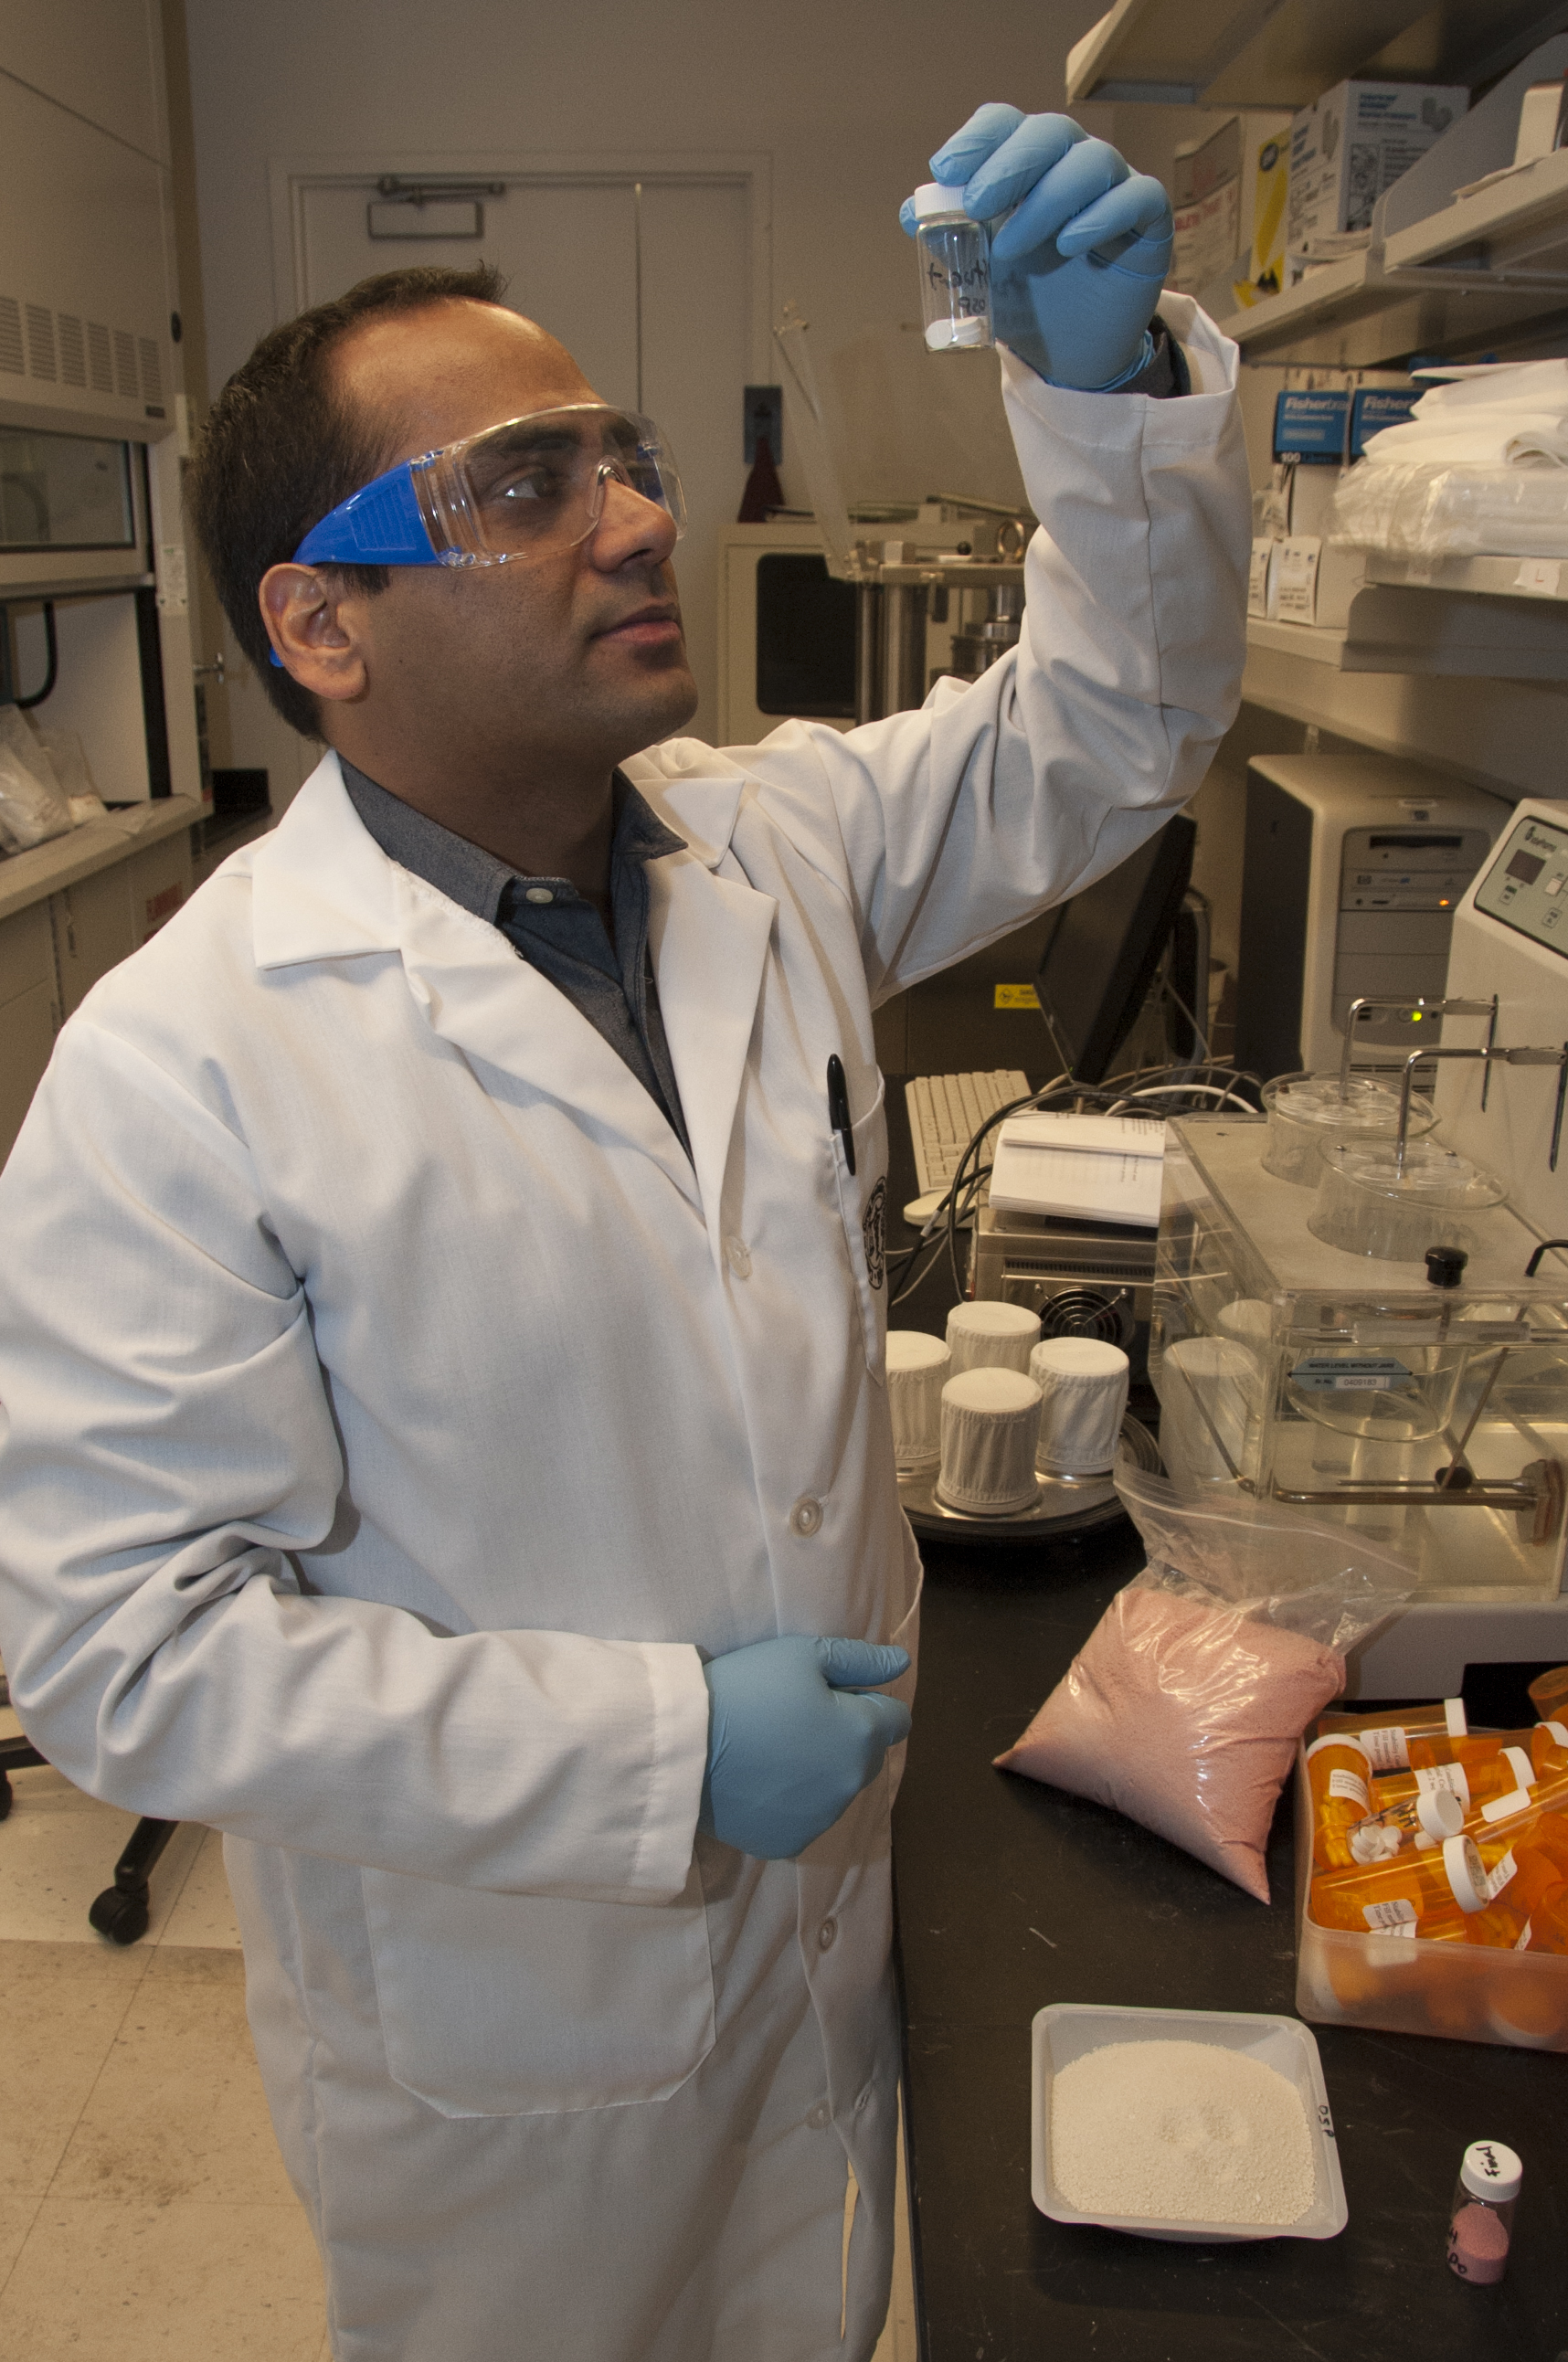
An FDA scientist evaluates beads used for coating a controlled-release product. When evidence arises that an FDA-approved generic drug is less effective than previously thought, FDA’s Division of Product Quality Research may recreate the drug from scratch and test it
Specialty: pharma-process